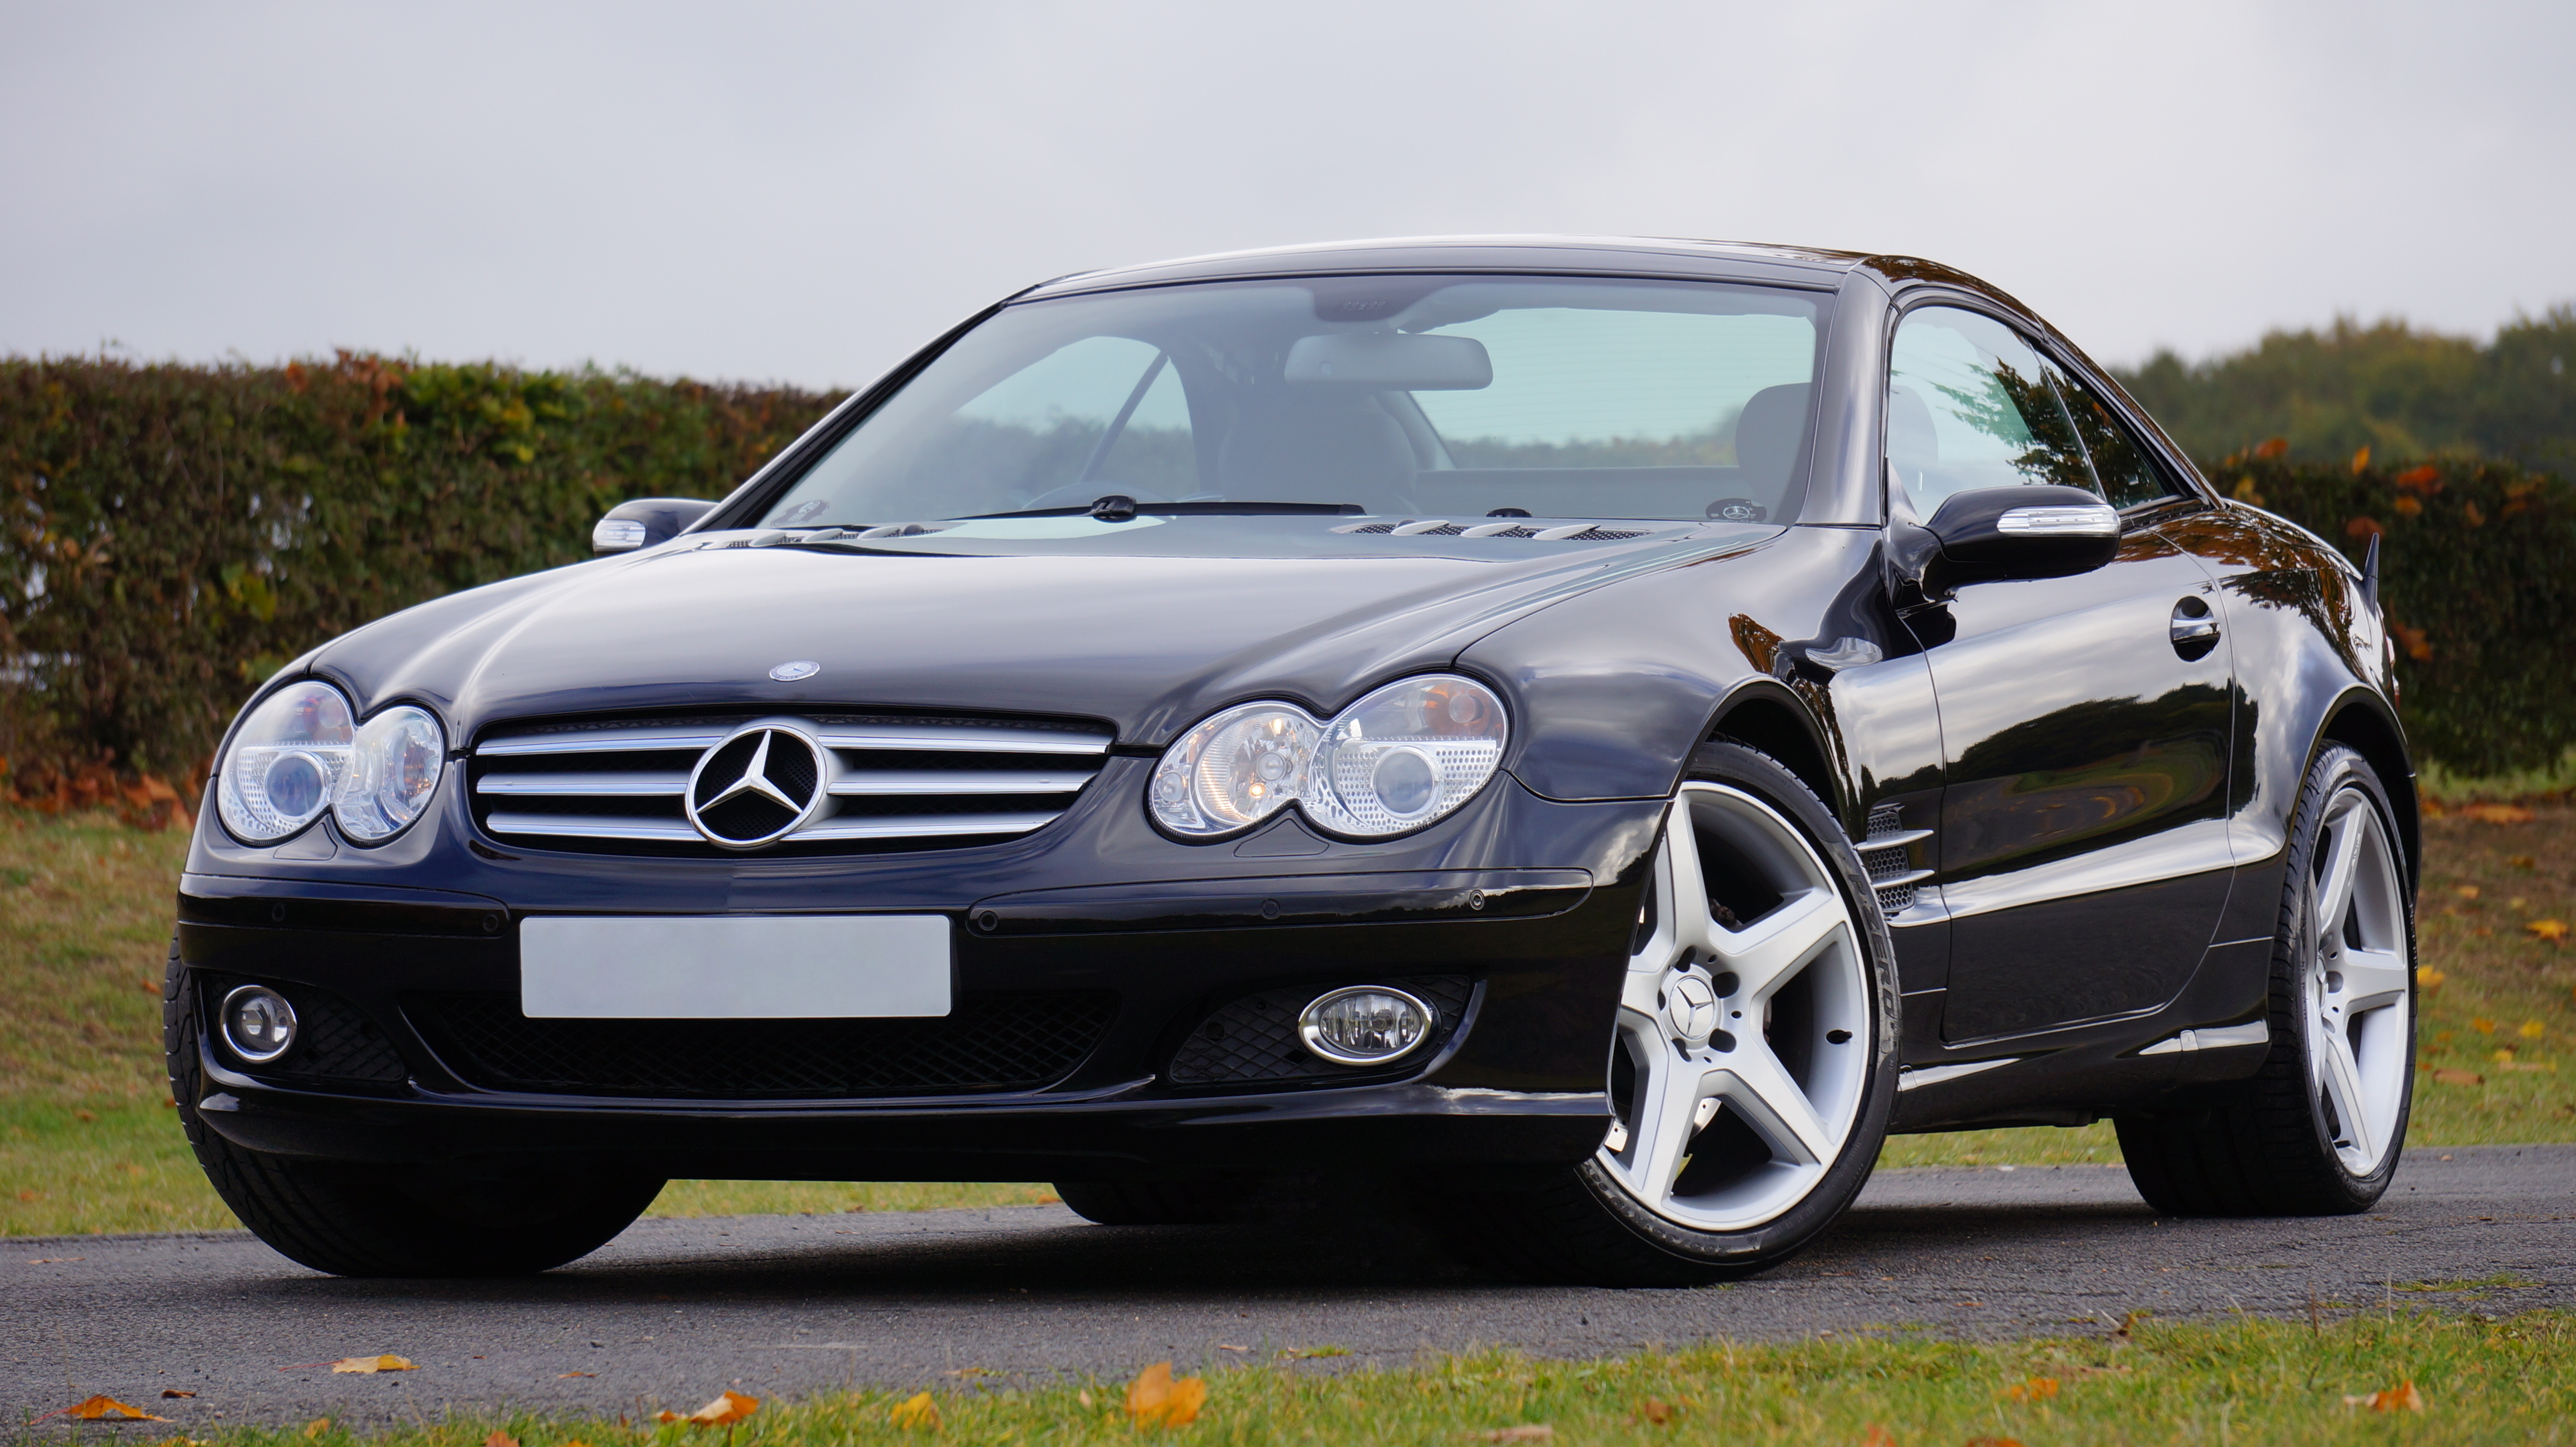
road, car, wheel, automobile, asphalt, pavement, transportation, transport, vehicle, show, drive, auto, lifestyle, tire, automotive, hood, bumper, outdoors, race, luxury, design, performance, engine, rim, motor, sedan, style, mercedes, hurry, convertible, roadster, coupe, shiny, vechicle, noon, driver, blacktop, mercedes benz, benz, alloy, land vehicle, automobile make, automotive exterior, automotive design, luxury vehicle, performance car, mercedes benz cl class, mercedes benz clk class, transportation system